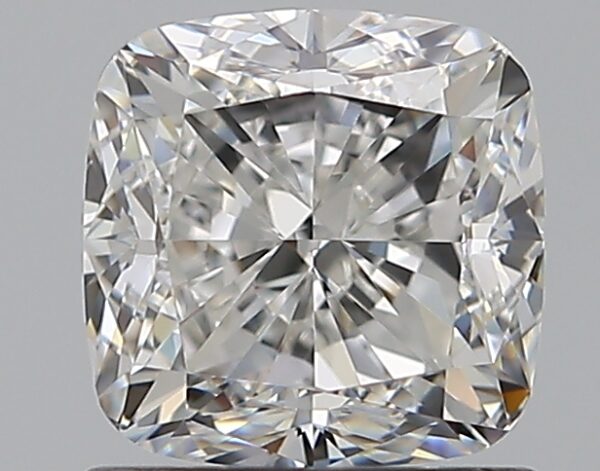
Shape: cushion
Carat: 1.2
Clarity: VVS2
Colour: F
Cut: VG
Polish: EX
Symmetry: EX
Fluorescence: N
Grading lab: GIA
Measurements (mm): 5.67 x 5.67 x 4.06